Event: Nepal Earthquake
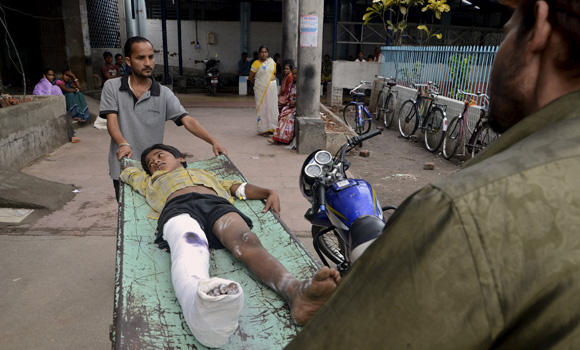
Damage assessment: damage